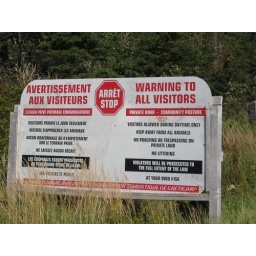
The warning sign on the way to the lighthouse by chiticamp